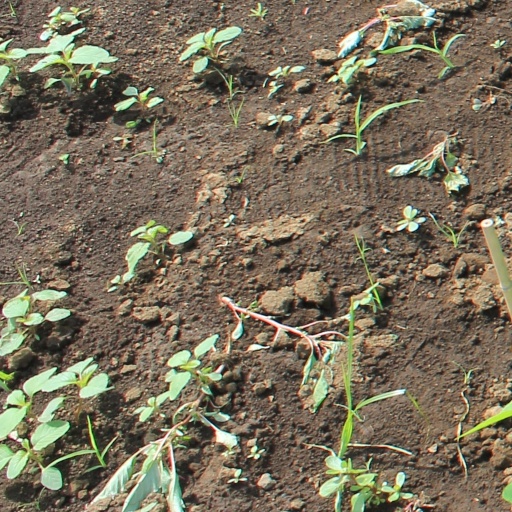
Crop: soybean